No. 11 Group RAF

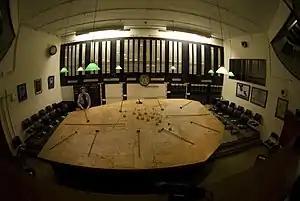
The11 Group Operations Room in the "Battle of Britain Bunker" at RAF Uxbridge.

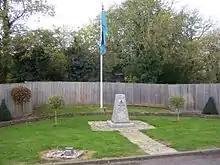
A memorial to the No. 11 Group underground operations room alongside the RAF ensign at RAF Uxbridge.

The most famous period of the Group was during the Battle of Britain when it bore the brunt of the German aerial assault. Pilots posted to squadrons in 11 Group knew that they would be in constant action, while pilots and squadrons transferred from No.11 Group knew that they were going to somewhere comparatively safer. During the Battle of Britain, the Group was commanded by New Zealander Air vice-marshal Keith Park. While supported by the commanders (AOCs) of No. 10 Group and No. 13 Group, he received insufficient support from the AOC of 12 Group, Air Vice Marshal Trafford Leigh-Mallory, who used the Big Wing controversy to criticise Park's tactics. Leigh-Mallory's lack of support compromised Fighter Command at a critical time and the controversy caused problems for Park. When the Battle of Britain was over, Leigh-Mallory, acting with Air marshal Sholto Douglas, conspired to have Park removed from his position (along with the Commander-in-Chief of Fighter Command, Air chief marshal Hugh Dowding). Leigh-Mallory then took over command of 11 Group.